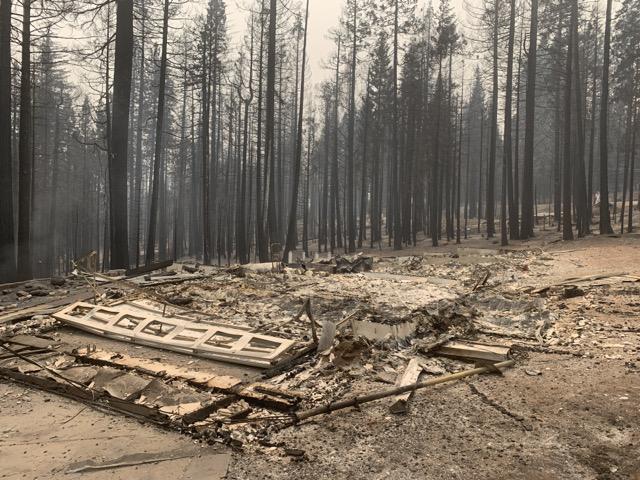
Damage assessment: destroyed